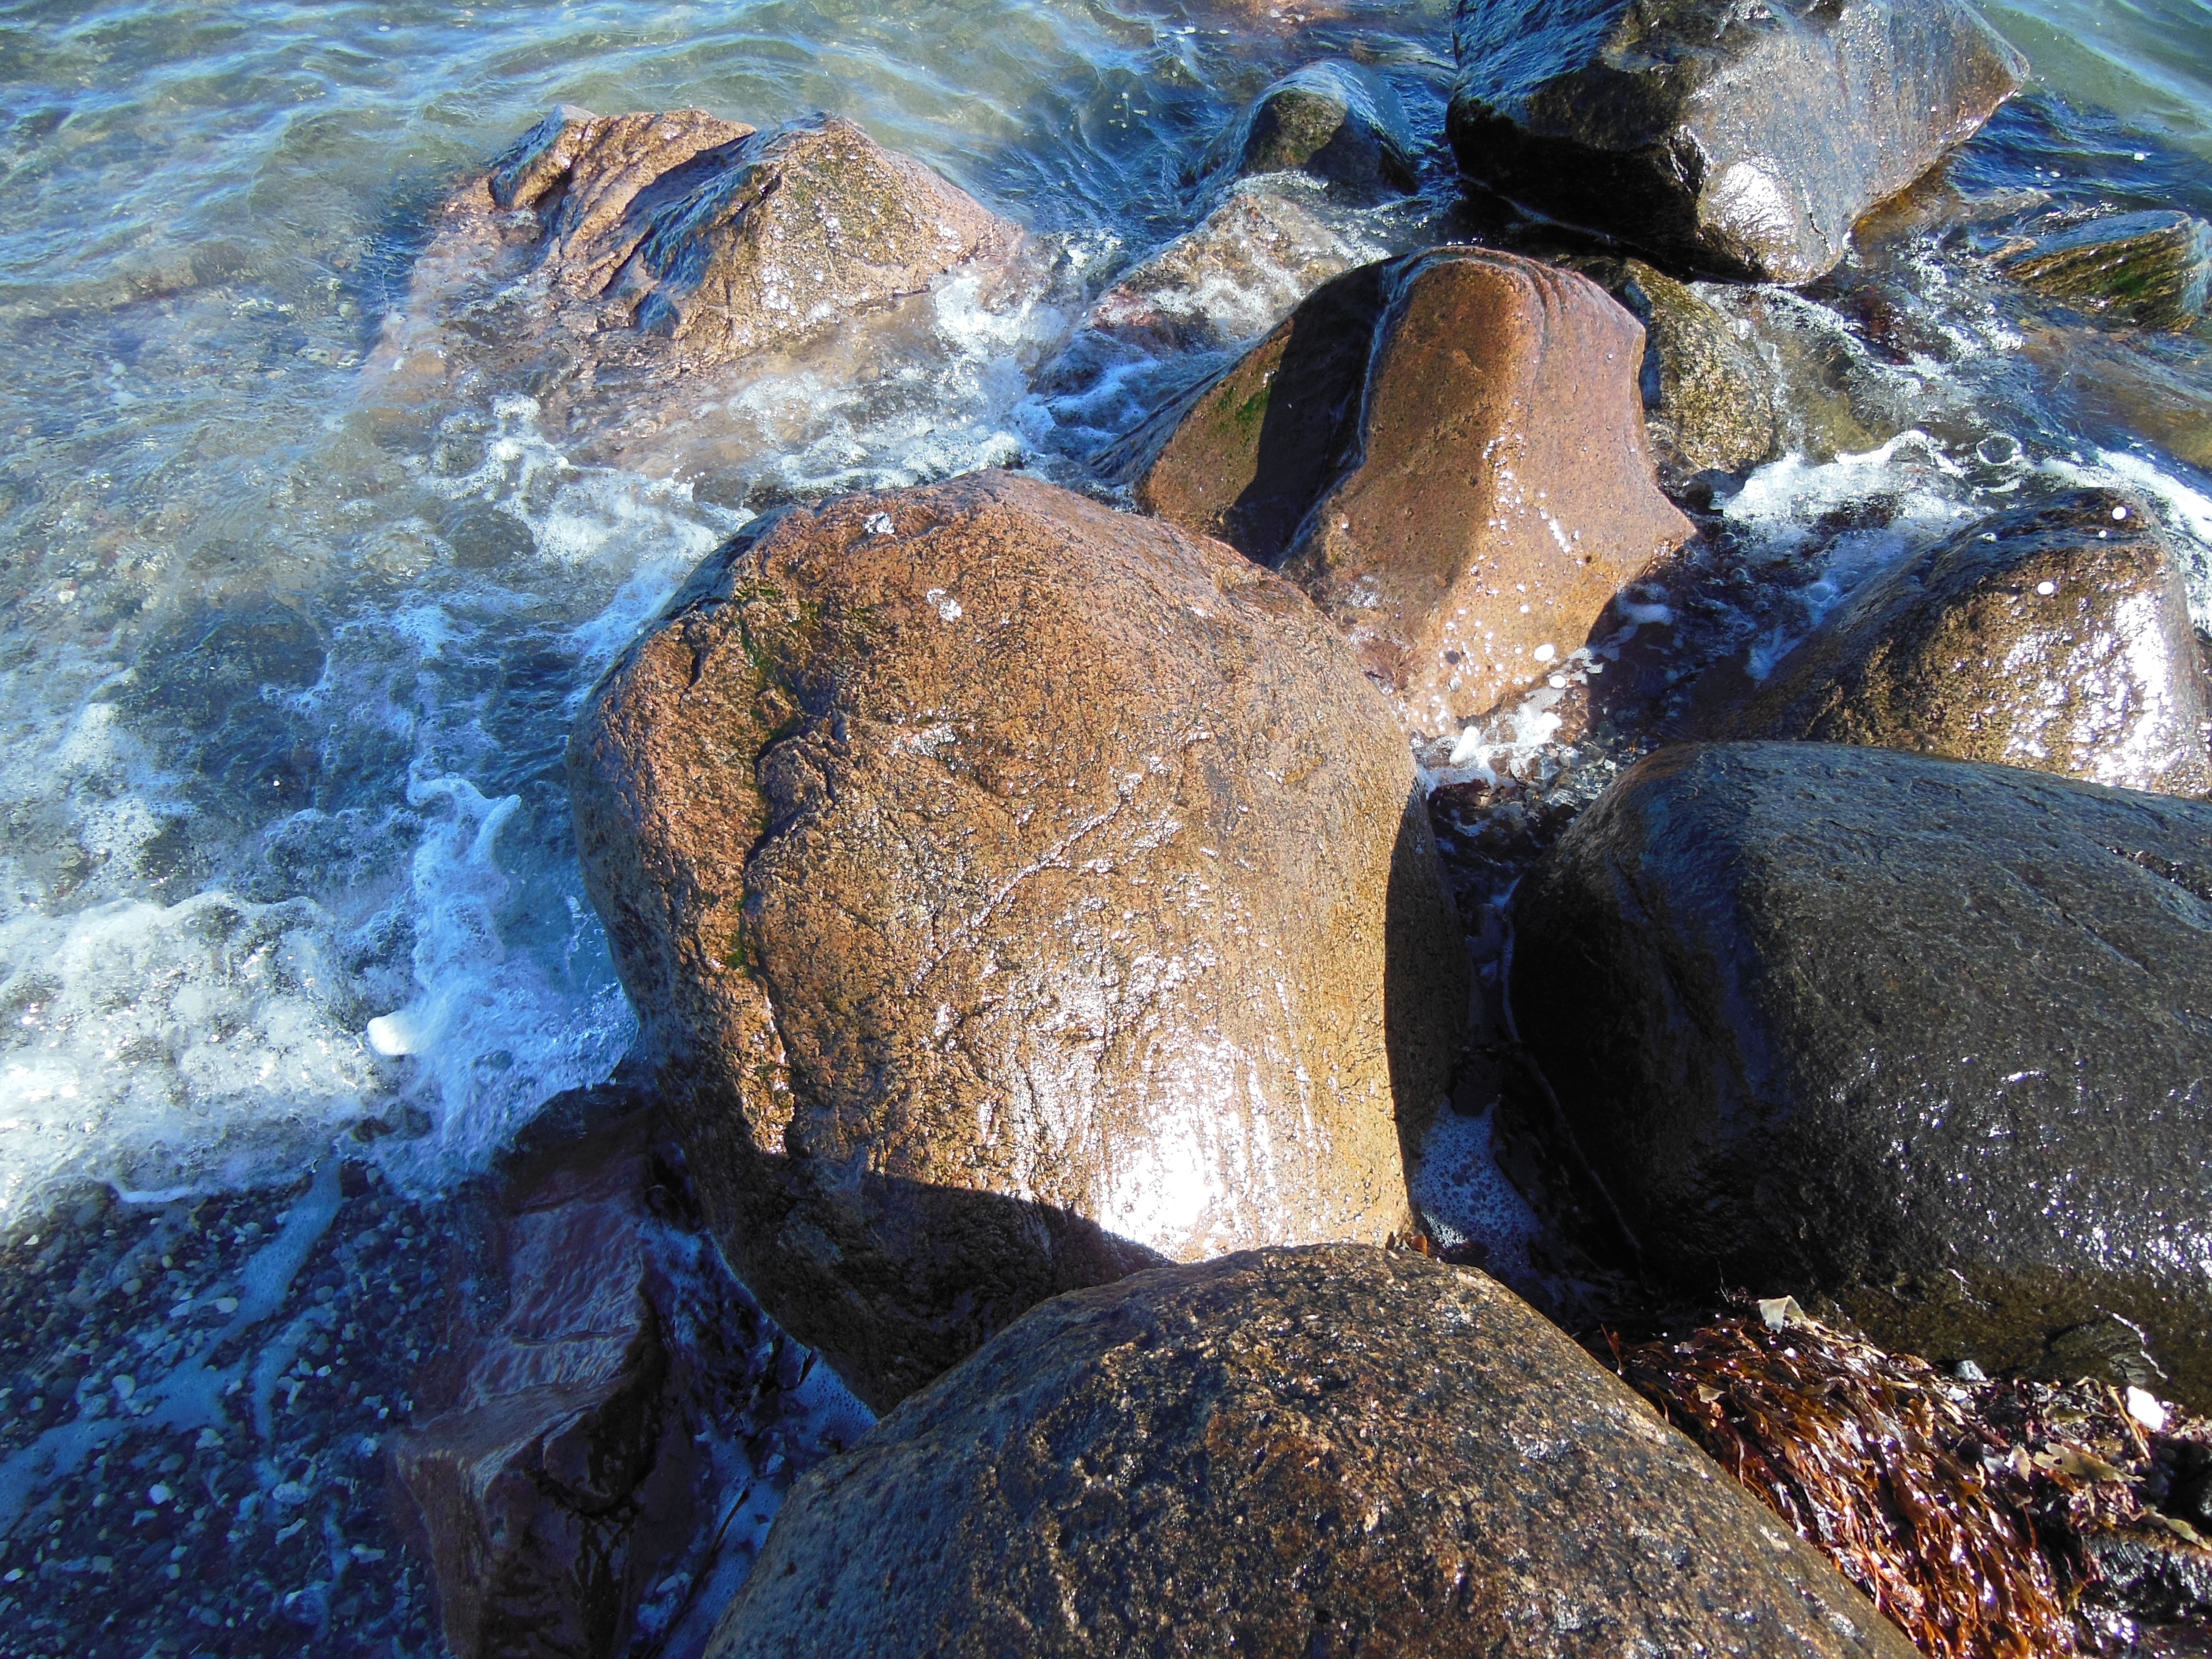
beach, sea, coast, water, rock, sunshine, white, foam, stream, red, rapid, gray, black, material, close up, background, geology, boulder, detail, granite, water feature, wave foam, tide pool, stone breakwater, wet stone